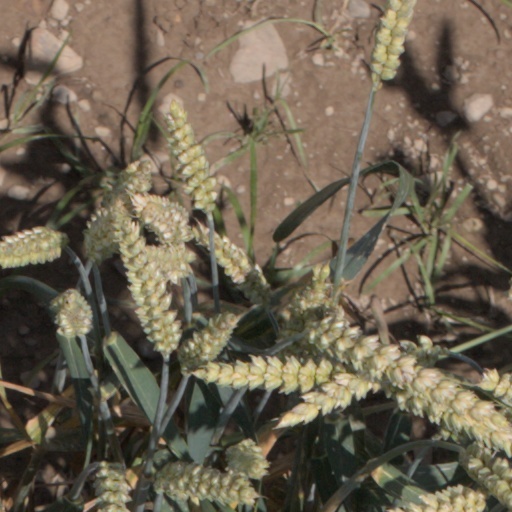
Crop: wheat